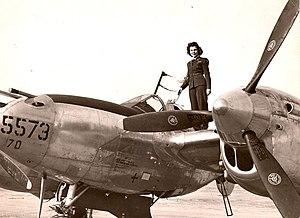
Dorothy Eleanor Olsen était une pilote d'avion américaine et membre des Women Airforce Service Pilots pendant la Seconde Guerre mondiale.